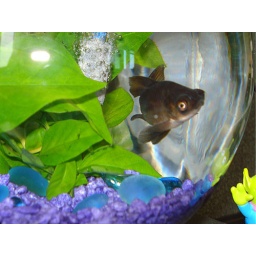
It's hard to take photos of moving things through round bowls with water in them!